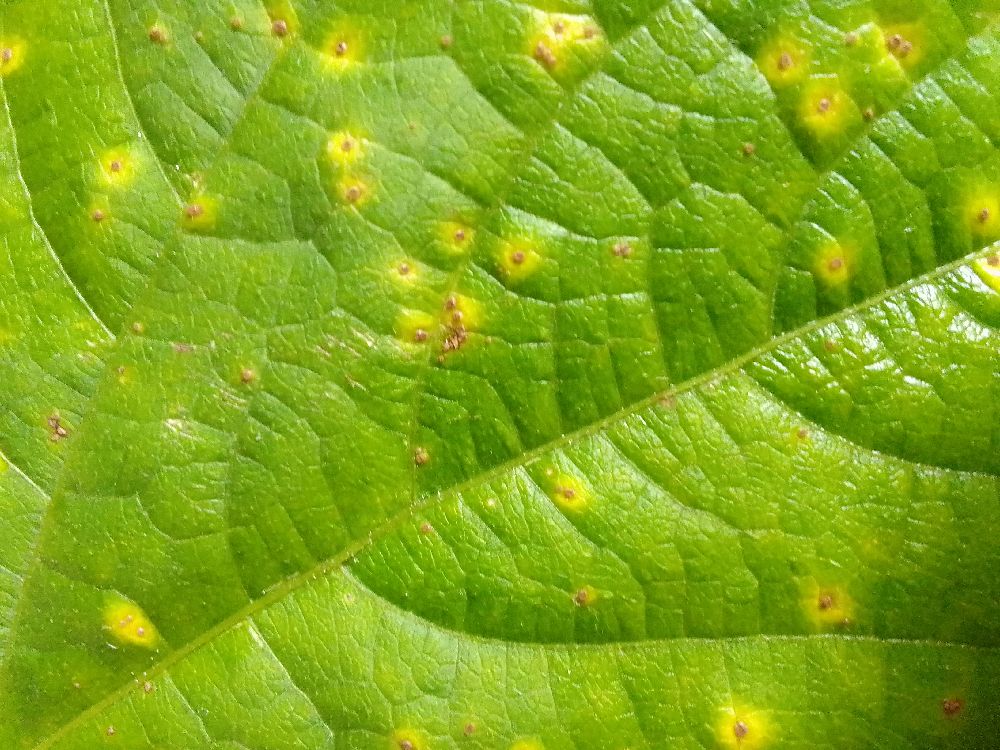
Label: rust